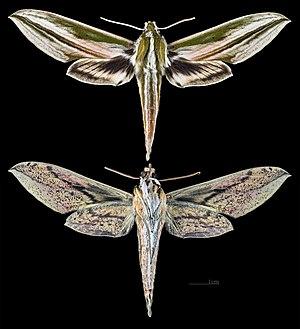
Le genre Cechenena regroupe des lépidoptères de la famille des Sphingidae, de la sous-famille des Macroglossinae, de la tribu des Macroglossini, de la sous-tribu des Choerocampina.